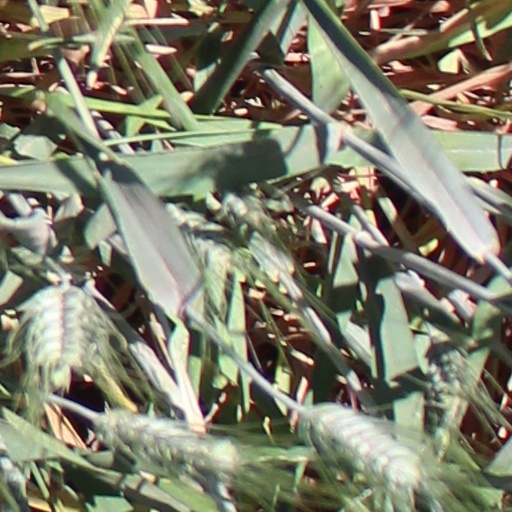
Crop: wheat